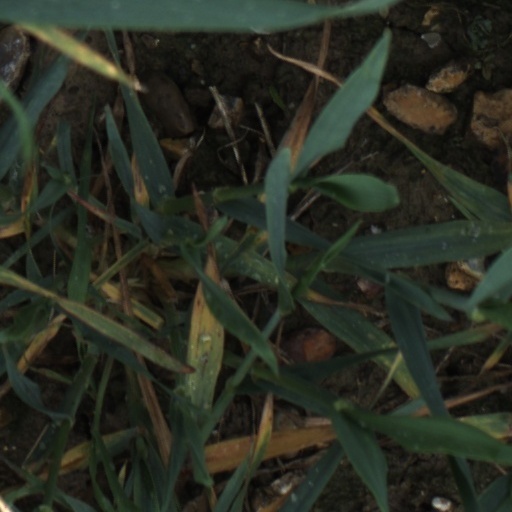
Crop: wheat